A. Berding House

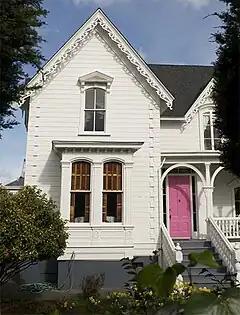
Front view of A. Berding House, built in 1875

Local justice of the peace Seth Shaw, married Berding and Mary Blum (b. 1832), a widow with three small children, June 7, 1867. The small residence they built in 1868 was moved around the corner and replaced with the current house where the Berdings had four more children together. In 1888 after much illness, the Berdings had a high brick foundation laid to raise the house. The 1900 Census shows that Arnold, Mary and two of their children were living in the Berding house, although they traveled frequently. The newspaper reports regular trips to San Francisco and in 1904, that Mary Berding and daughter Christina traveled across the United States to attend the St. Louis Exposition, and visit relatives from Illinois to Idaho. In 1909 the "Ferndale Enterprise" noted that the home of "Pioneer Berding" had recently been improved and renovated.